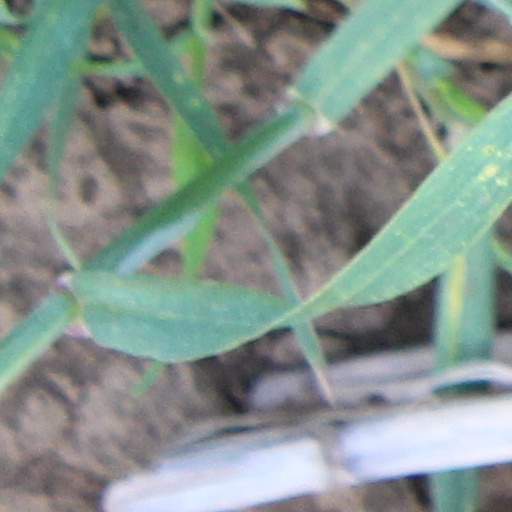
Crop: wheat